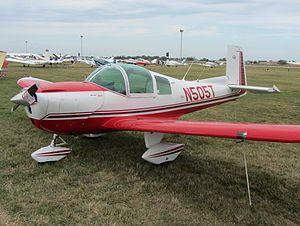
Le Mooney M10 Cadet est un avion à piston à ailes basses et train tricycle du constructeur américain Mooney.